Pascual Orozco

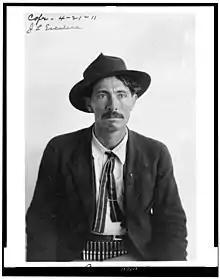
Pascual Orozco

In the mountainous region of Chihuahua, "the outstanding leader in 1910-11 was Pascual Orozco, a tall, powerful, taciturn young man." He quickly rose to prominence once he had been recruited by Abraham González to the cause of Francisco I. Madero. Orozco was not so much a hard-line opponent of Porfirio Díaz, but rather the local strong man Joaquín Chávez, a client of the major power holder in Chihuahua, the Creel-Terrazas Family. One of his first actions after an early battle was to ransack Chávez's house.